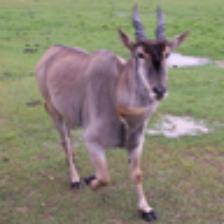
Label: NonHuman